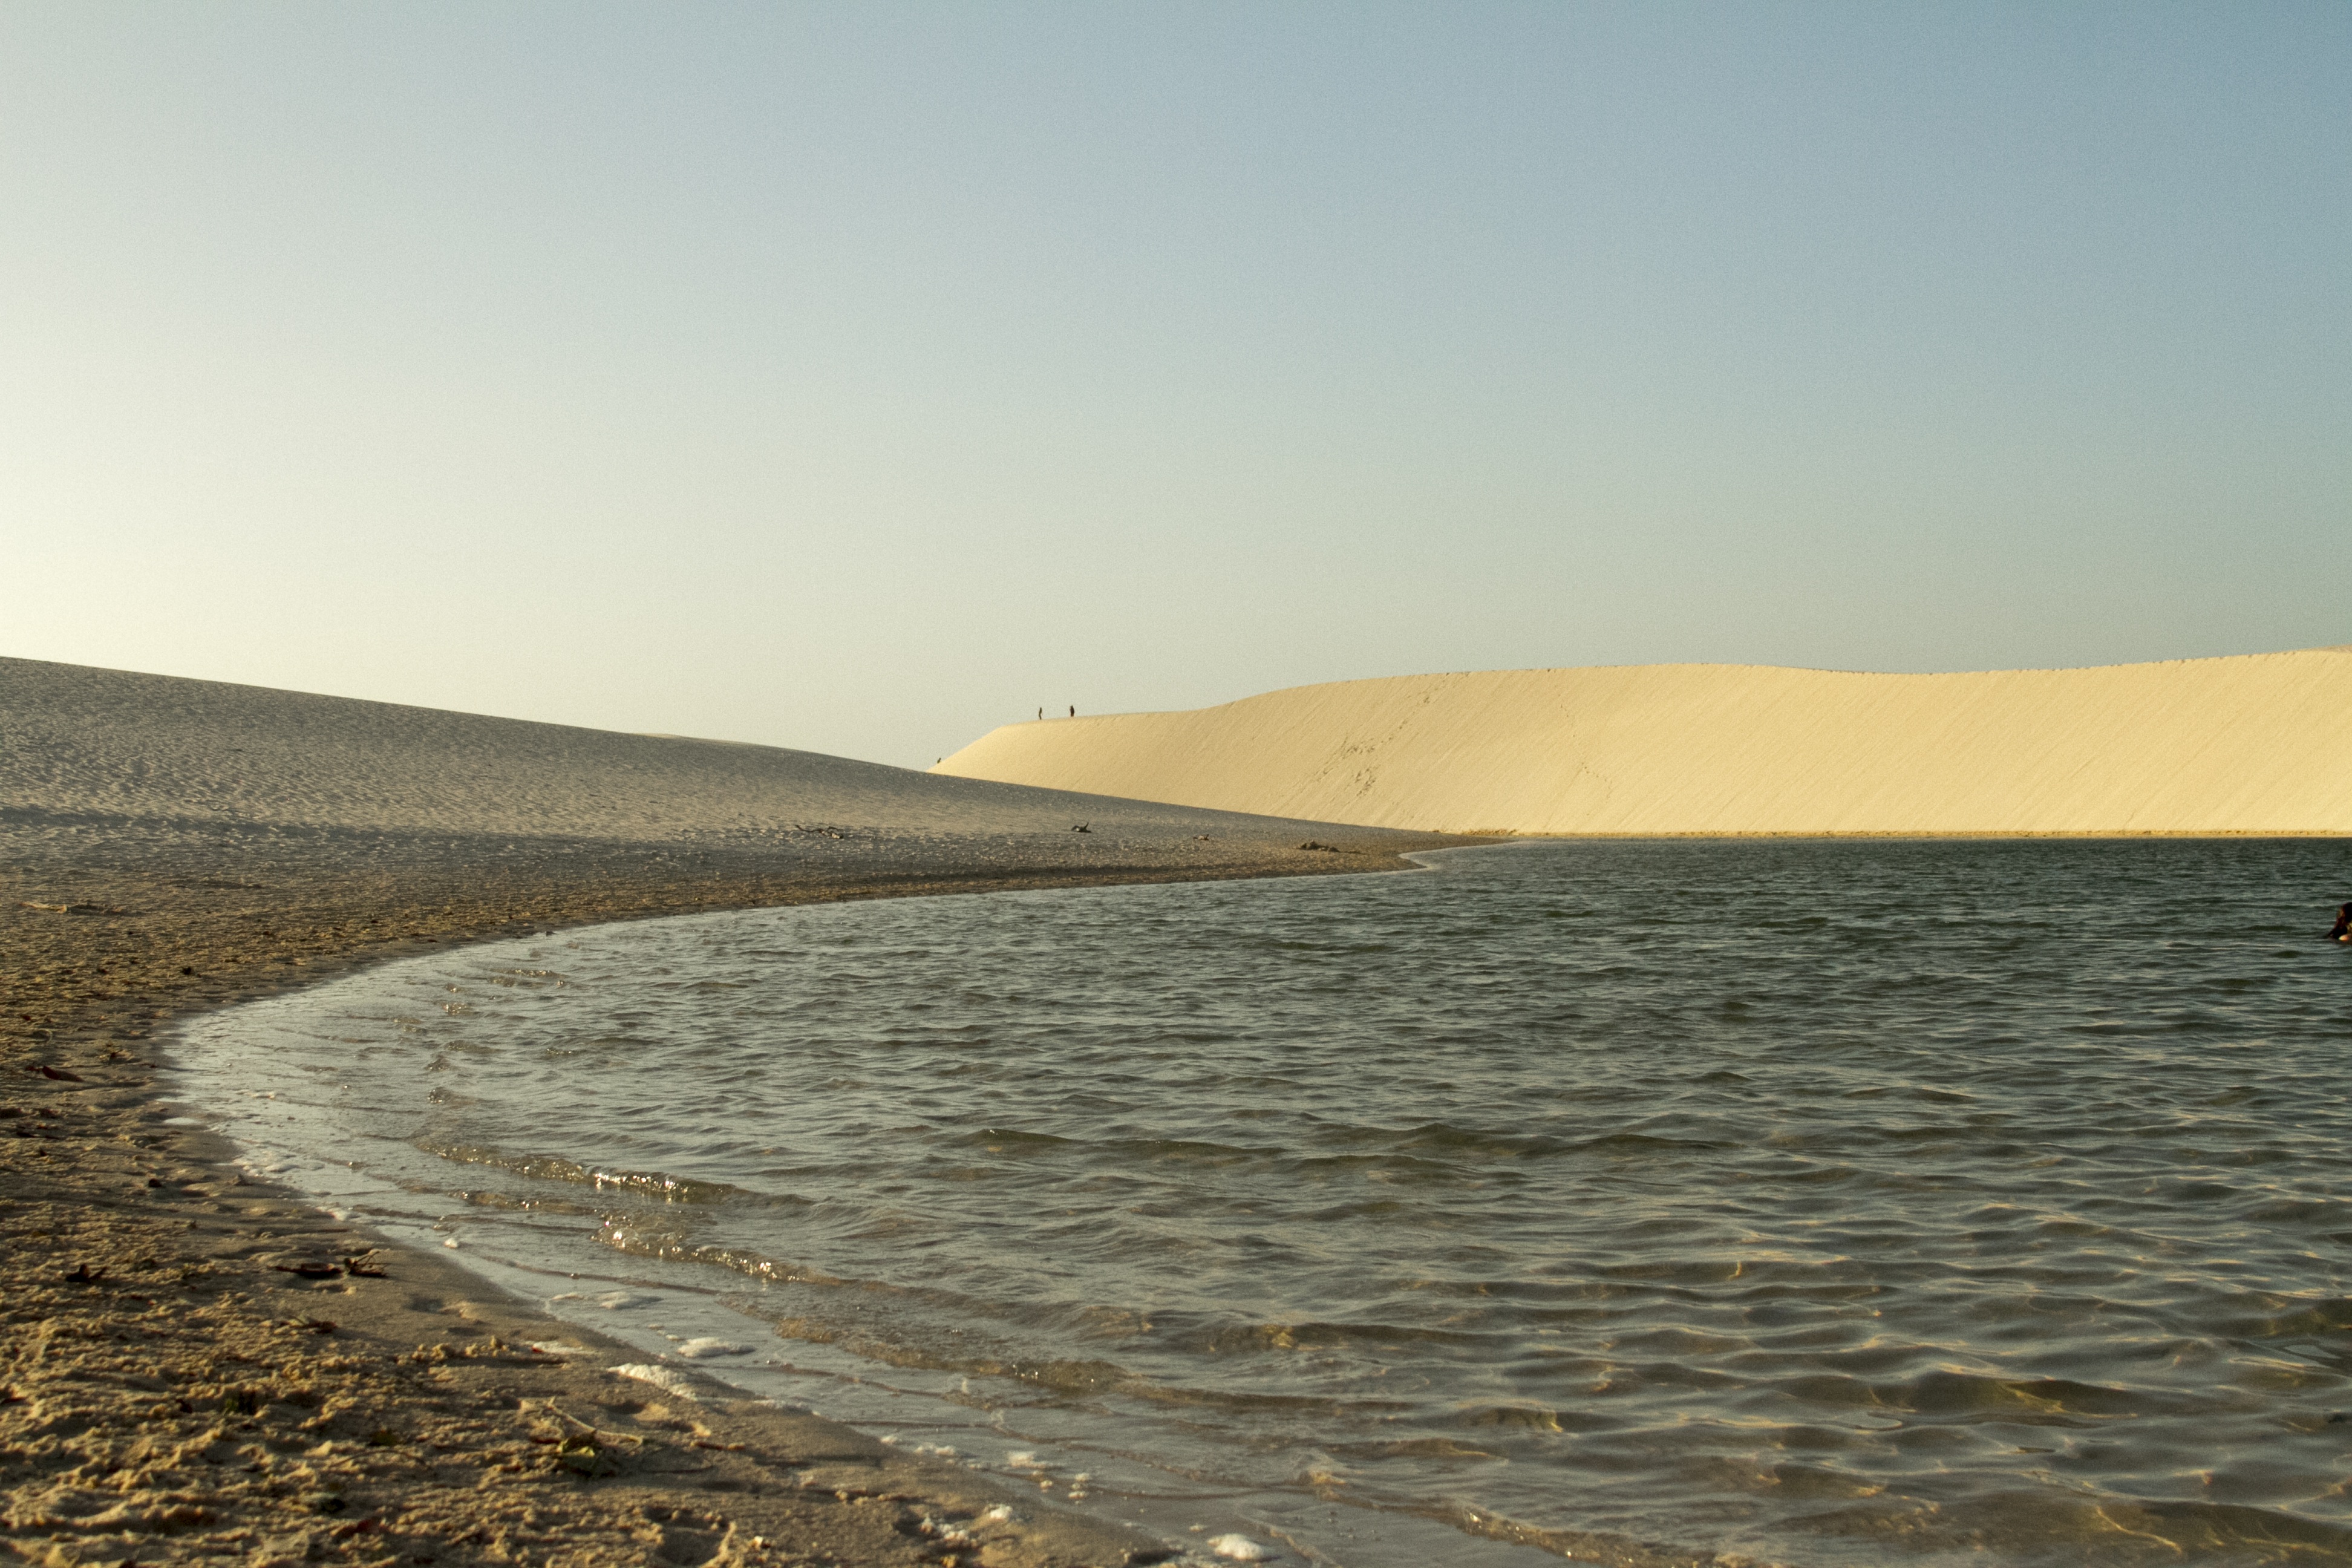
beach, landscape, sea, coast, sand, ocean, horizon, cloudy, desert, dune, shore, wave, lake, adventure, shadow, brown, reservoir, yellow, lonely, heat, body of water, dunes, mountains, loneliness, plateau, agua, brazil, habitat, temperature, landform, trios, mudflat, natural environment, aeolian landform